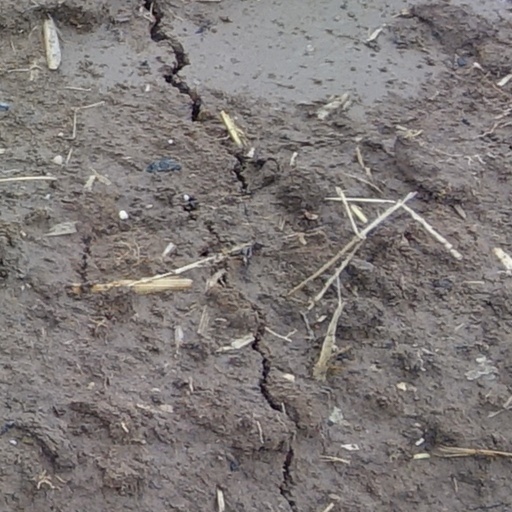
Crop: wheat